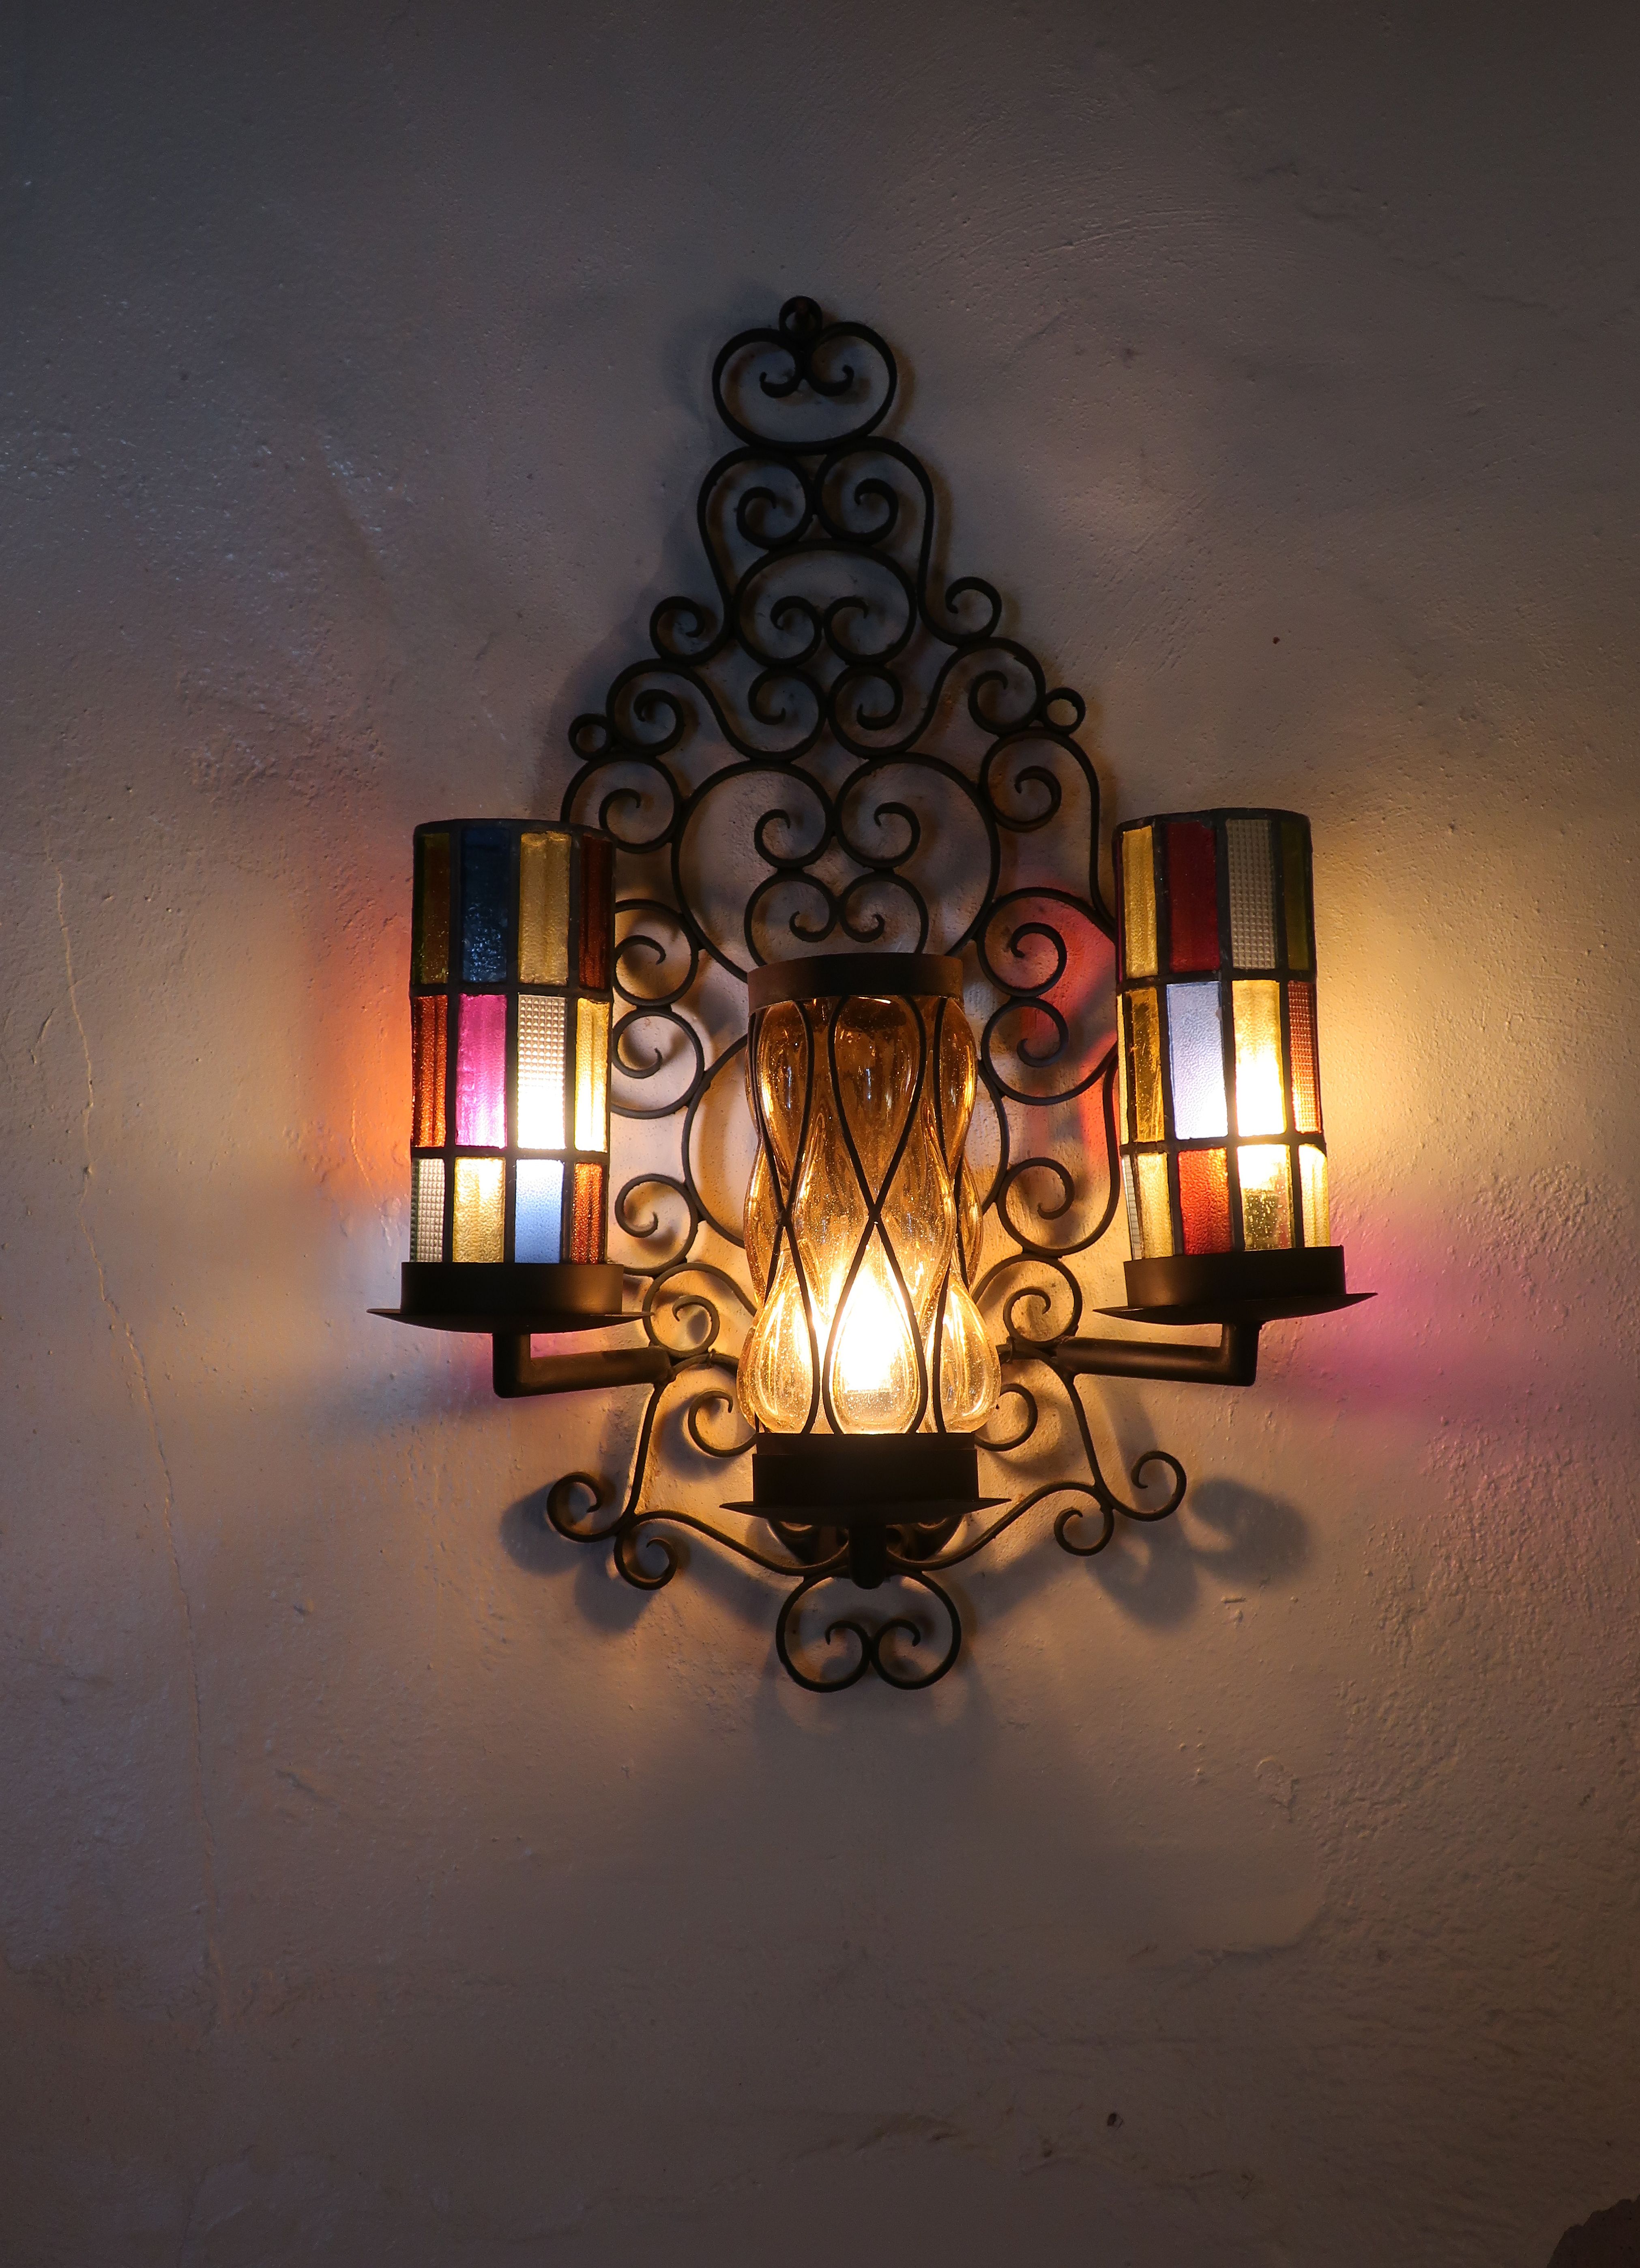
art, street light, amber, lamp, electricity, wood, plant, facial hair, Tints and shades, tree, house, symmetry, darkness, heat, font, sky, ceiling fixture, metal, lampshade, sconce, twig, glass, light fixture, evening, visual arts, lighting accessory, room, still life photography, window, shadow, interior design, night, chandelier, home accessories, reflection, lantern, ceiling, Transparent material, illustration, cloud